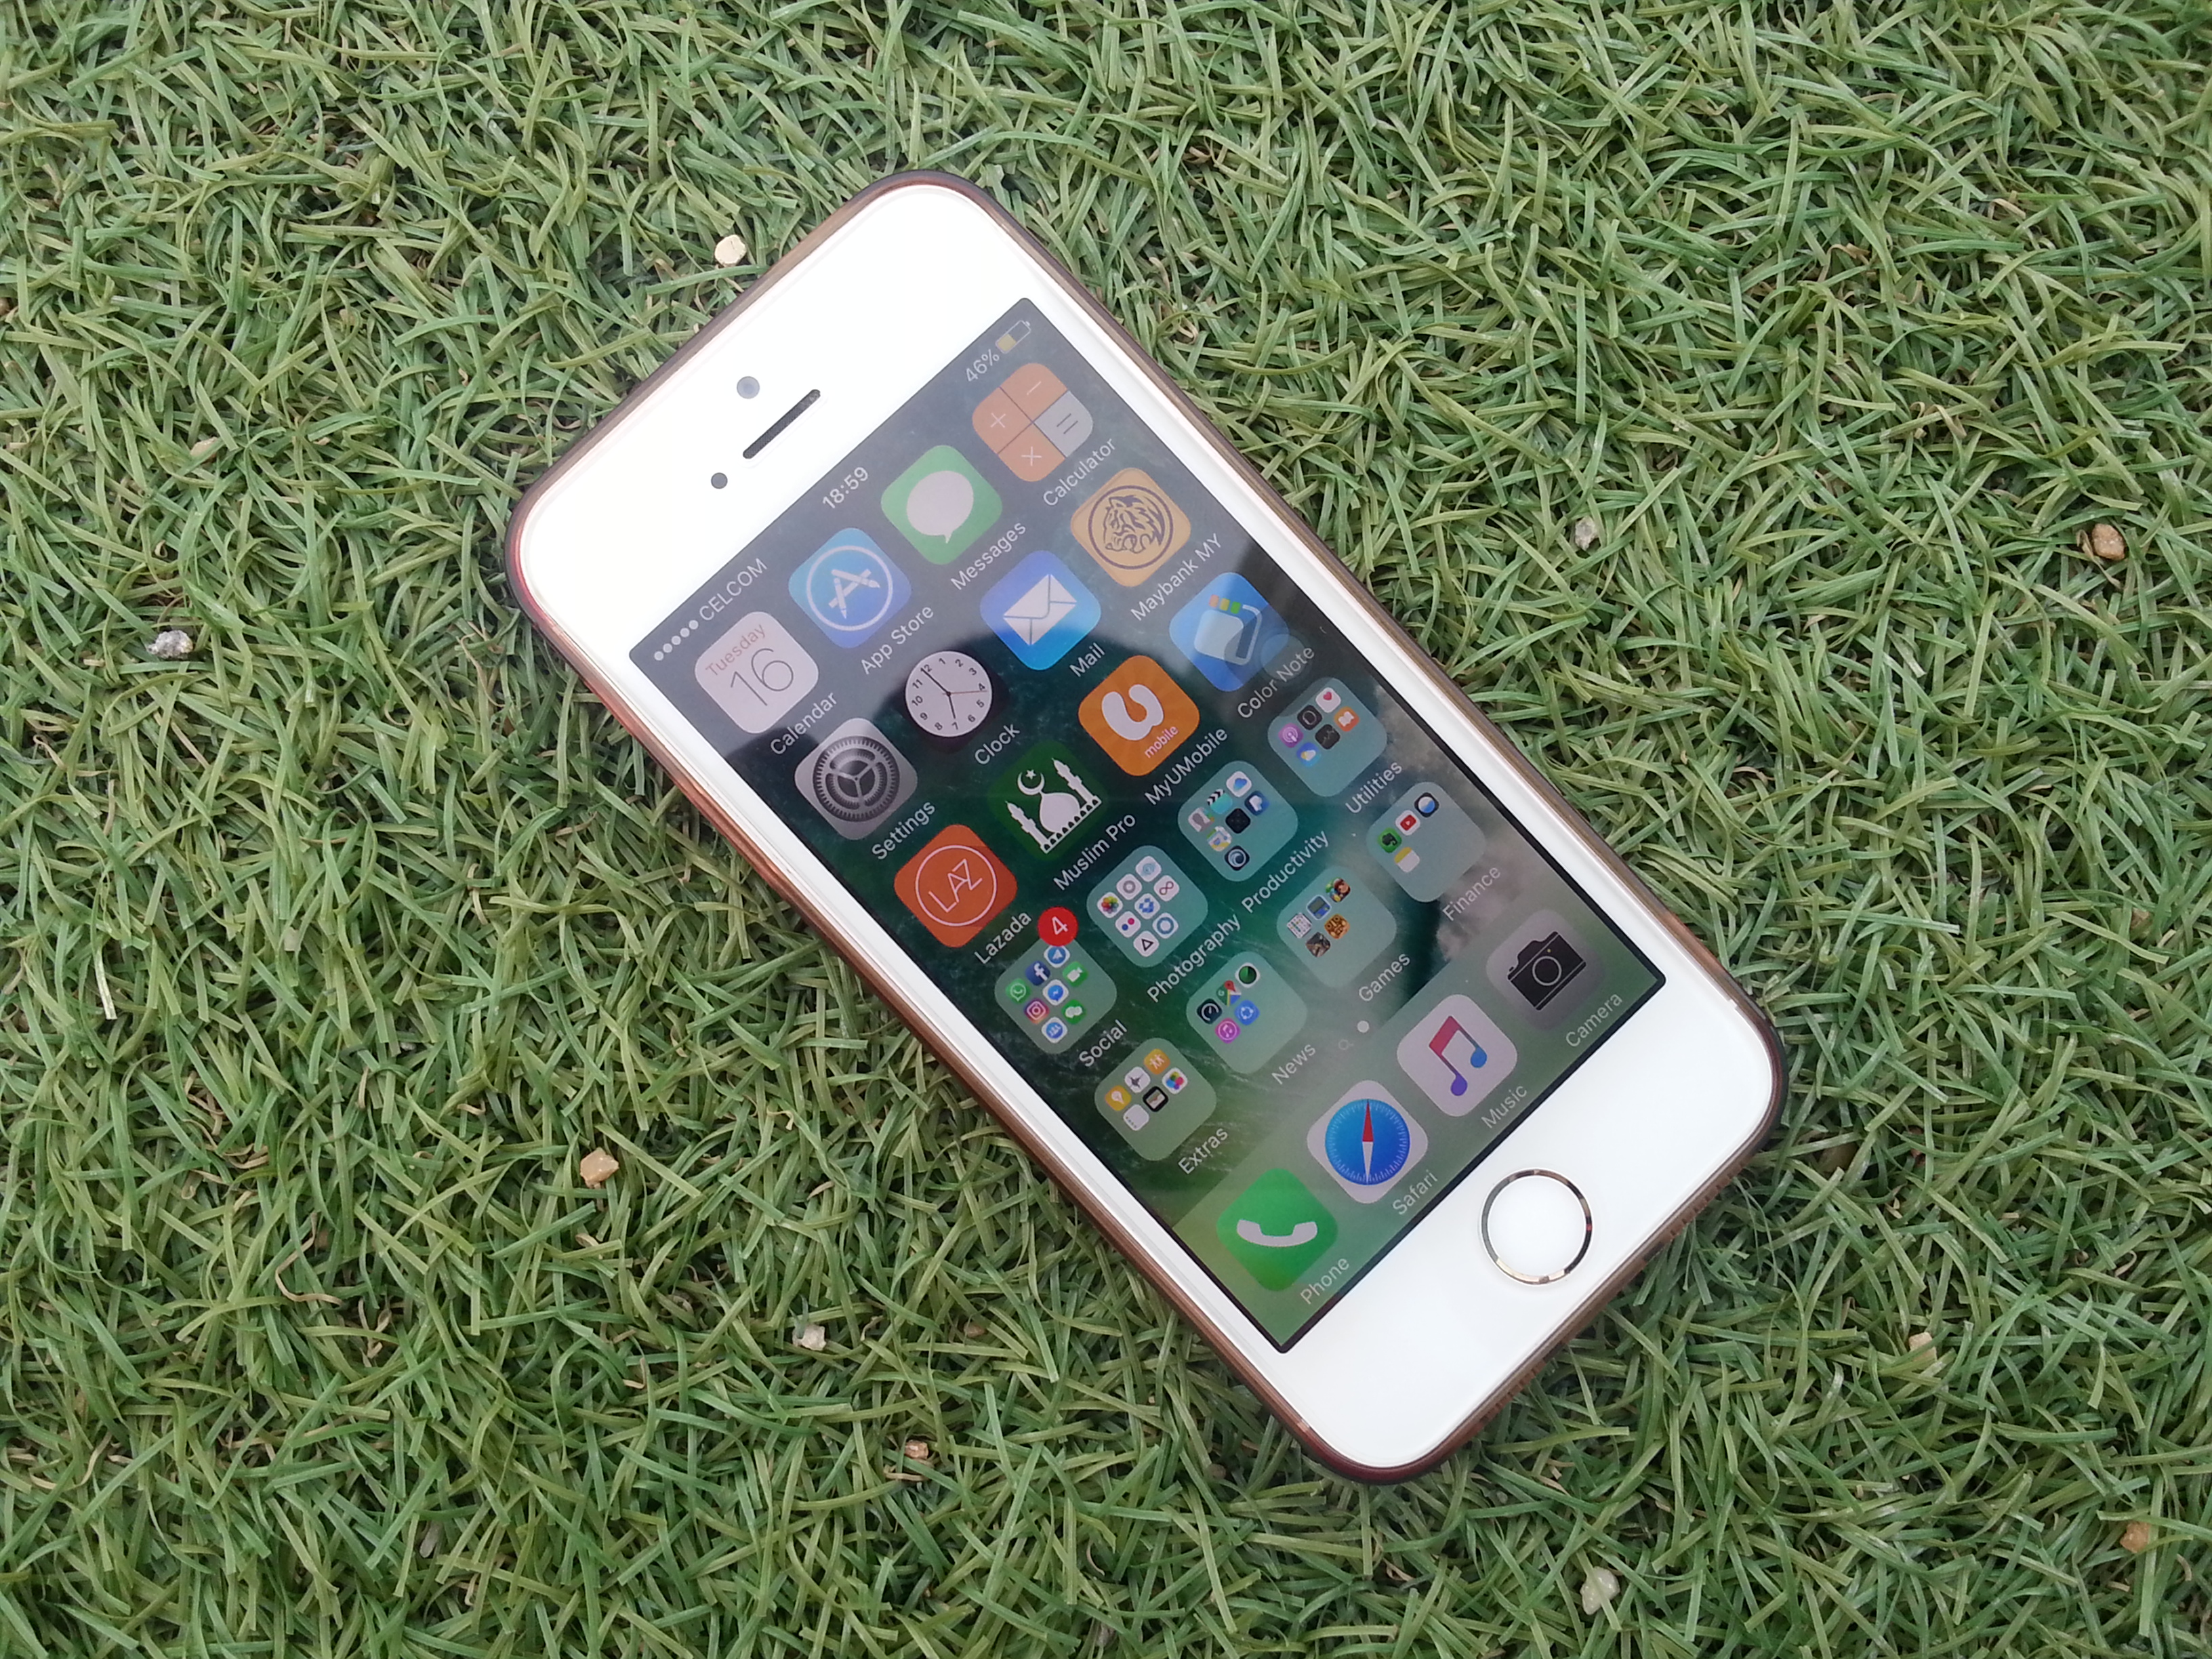
iphone, computer, smartphone, screen, grass, technology, plastic, touch, equipment, telephone, gadget, business, mobile phone, device, electronics, display, cellphone, carpet, cellular, games, wireless, pad, portable, greens, telecommunication, portable communications device, communication device, feature phone, cellular telephone